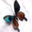
Label: butterfly